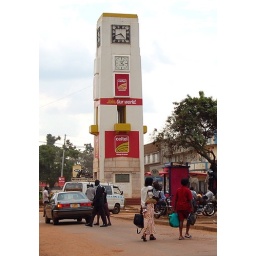
Central clock tower in Mbale Uganda. One clock works, one doesn't.